Perth Symphony Orchestra

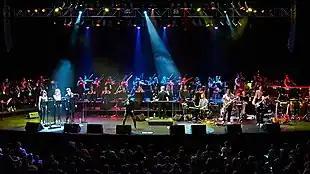
Perth Symphony Orchestra performs the music of Queen

The Perth Symphony Orchestra was founded in November 2011 at an inaugural concert hosted by the University Club of WA, part of the University of Western Australia. The orchestra has rehearsed at Scotch College since 2012. The following year, Perth Symphony expanded to include the Perth Chamber Orchestra and Perth Symphony Voices.